Political repression in South Korea

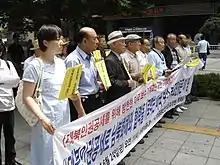
Citizens gathered together to protest against Park Geun-hye on the street.

Choi Soon-sil, the "closest" friend of Park, was convicted of taking advantage of power to grab large bribes from several big companies, tamper with official documents arbitrarily and give way to her daughter by changing the admission of Ewha Womans University. Also, Choi was reported to have access to confidential government information and frequently meet different officials to discuss about president Park's issue in her own office.